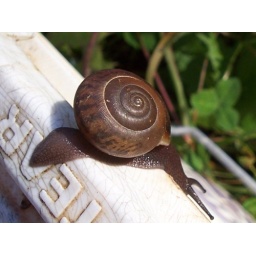
found near the dogs water bowl on october 18th '06